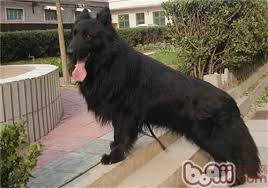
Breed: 227-n000070-groenendael